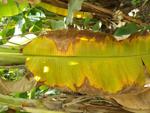
Label: xamthomonas